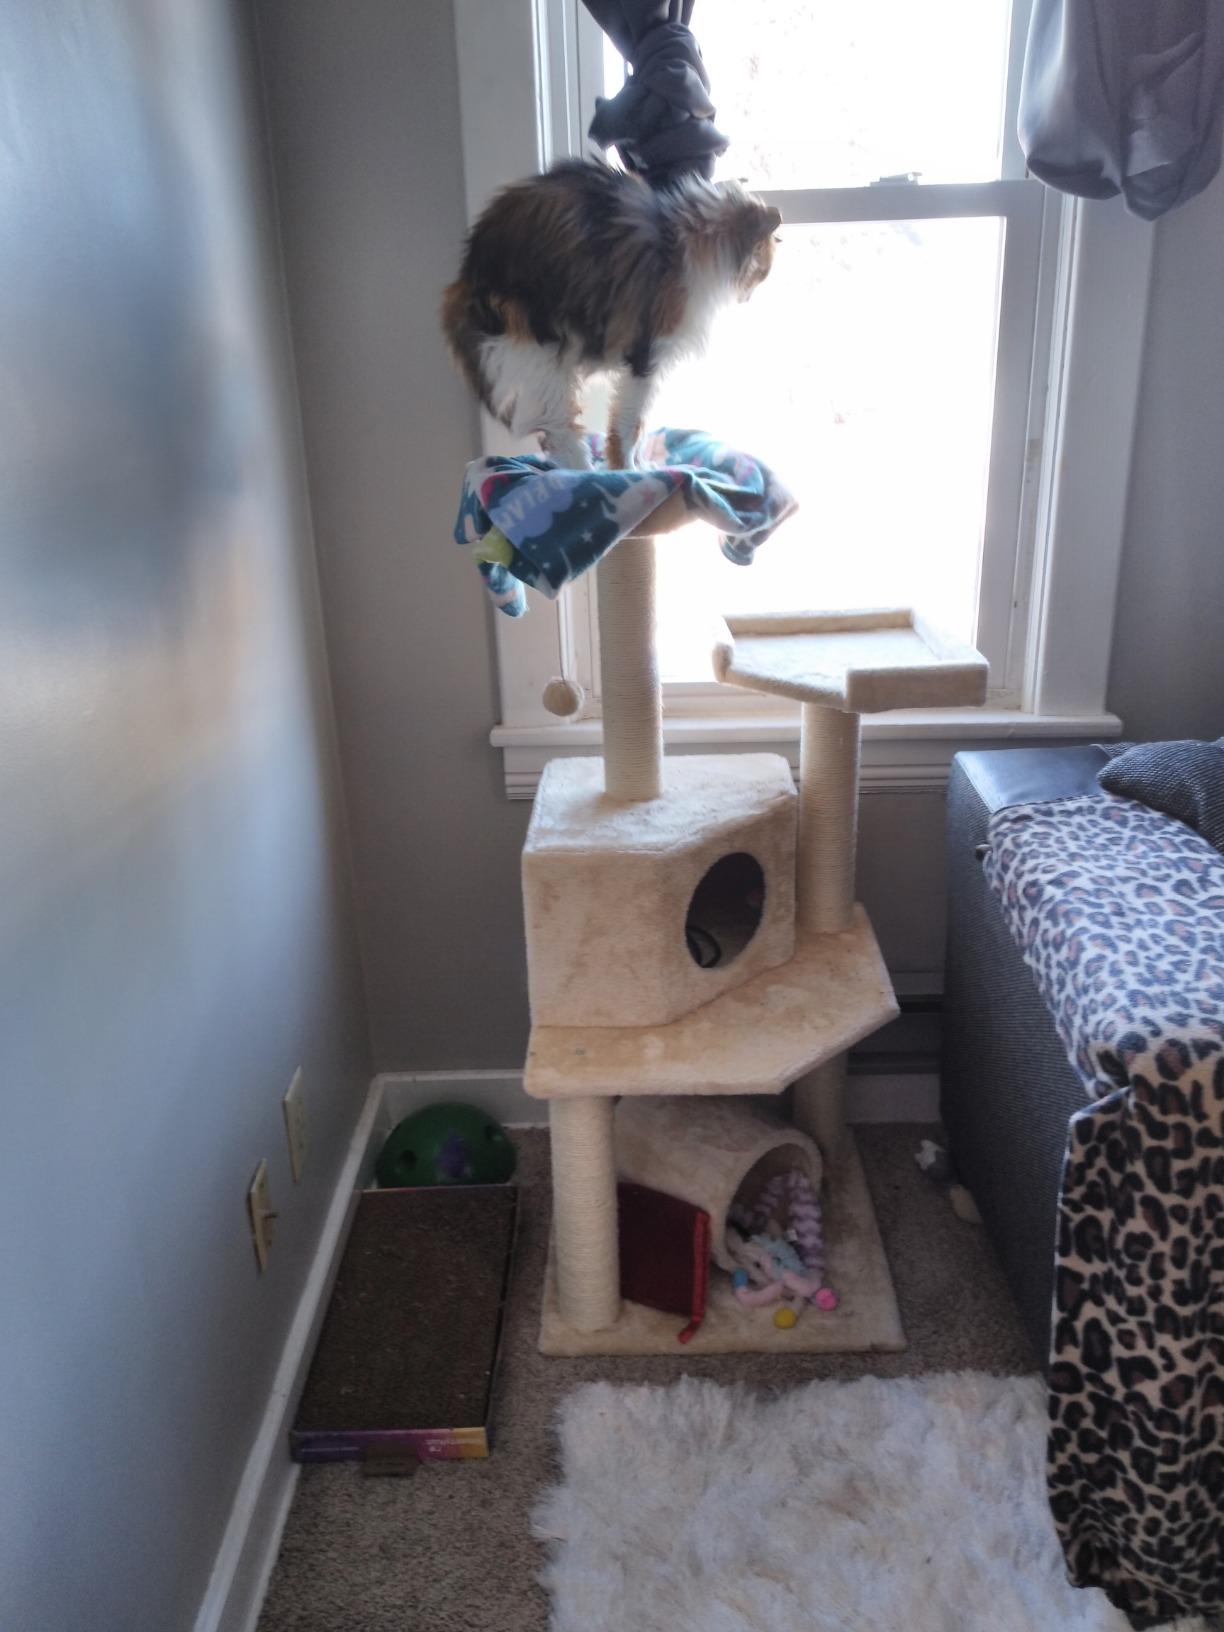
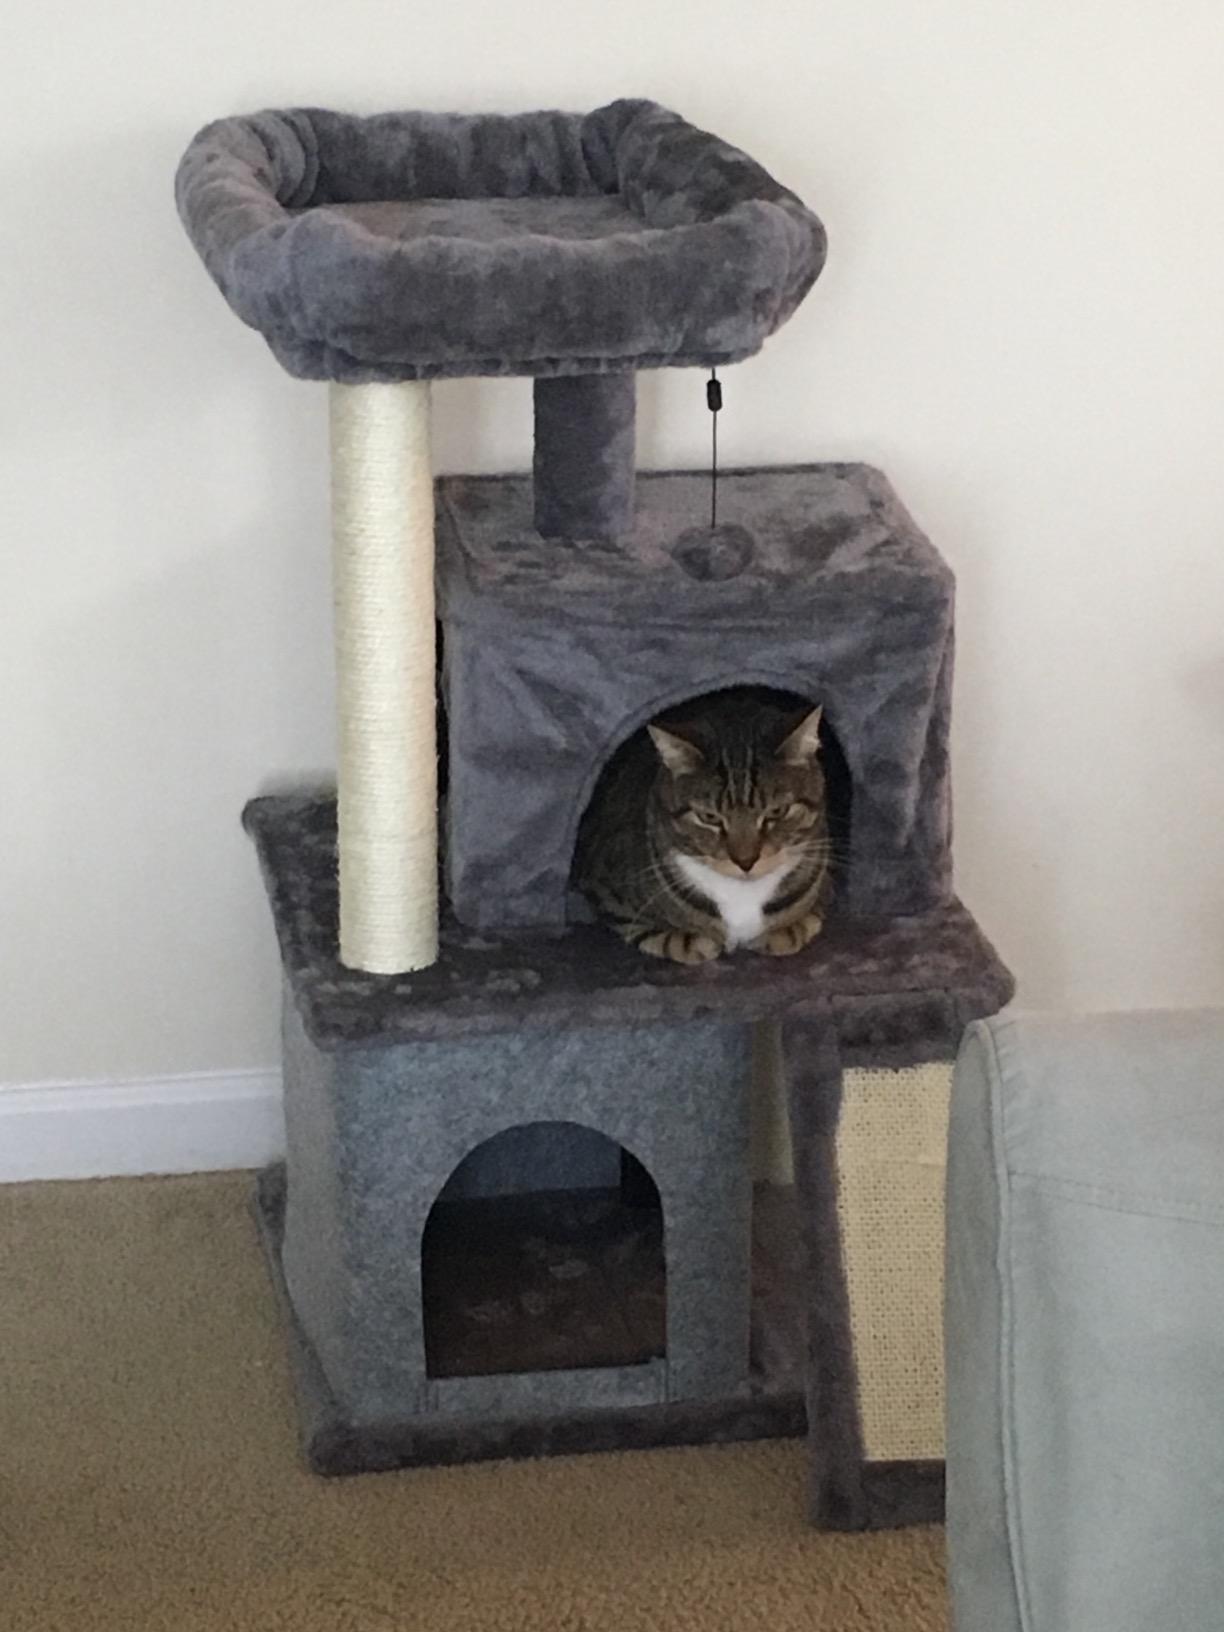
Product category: items_cat tree
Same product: no